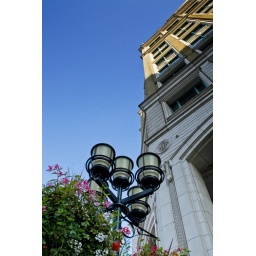
A flawless blue sky over Canary Wharf.